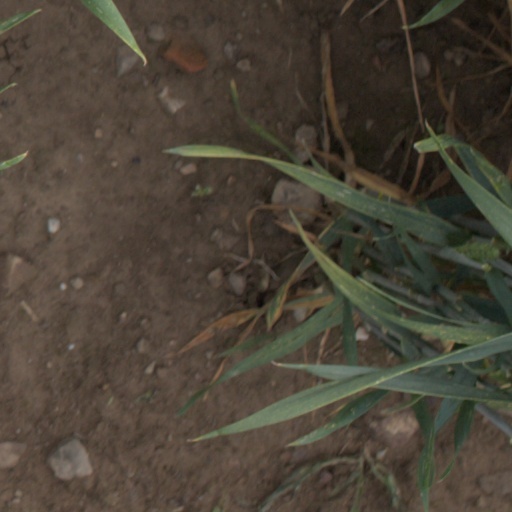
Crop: wheat